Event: Nepal Earthquake
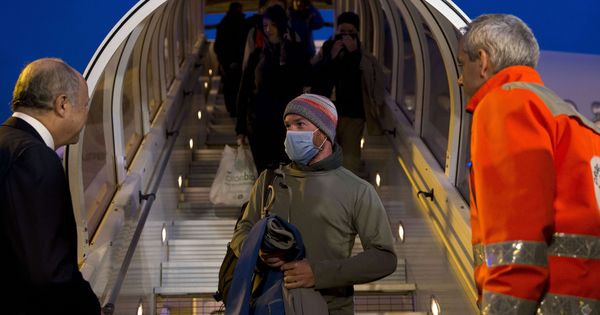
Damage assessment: no_damage